Jermichael Finley

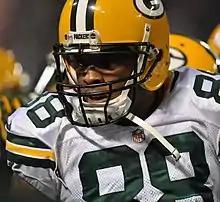
Finley with the Packers in 2012

Jermichael Decorean Finley (born March 26, 1987) is an American former professional football player who was a tight end in the National Football League (NFL). He was selected by the Green Bay Packers in the third round of the 2008 NFL draft. With the Packers, he won Super Bowl XLV win over the Pittsburgh Steelers, not participating due to injury. He played college football for the Texas Longhorns.